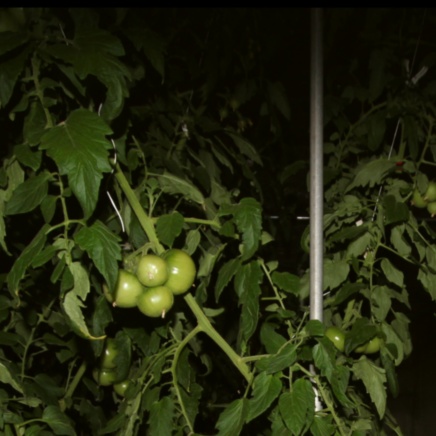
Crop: tomato